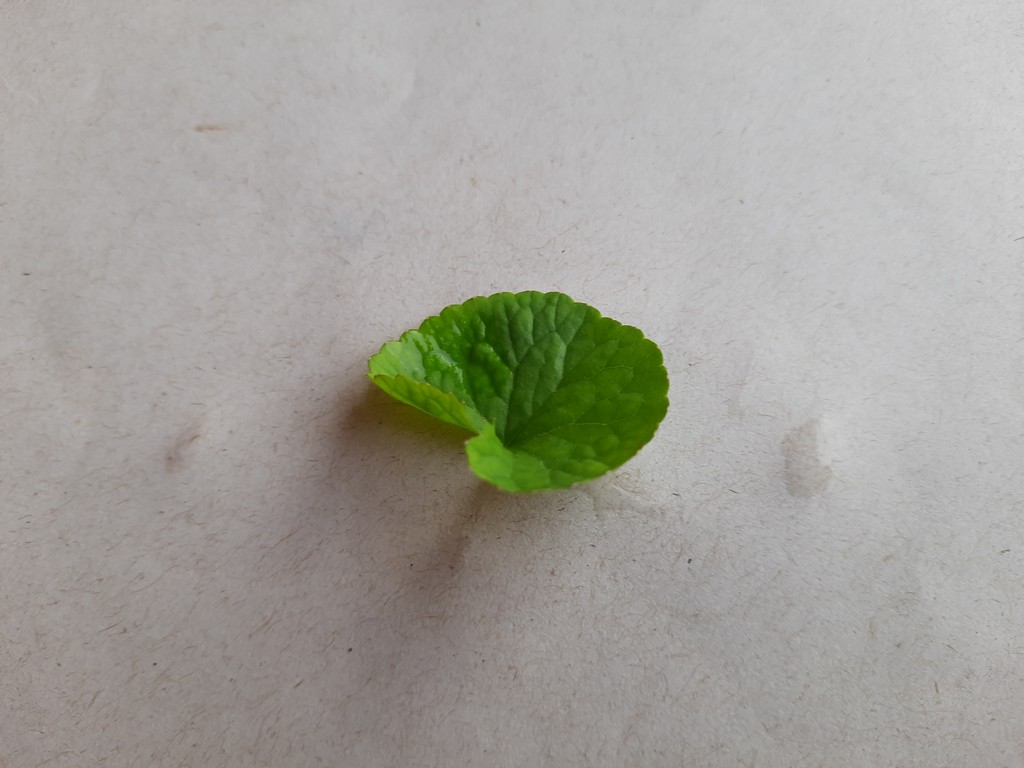
Label: Healthy